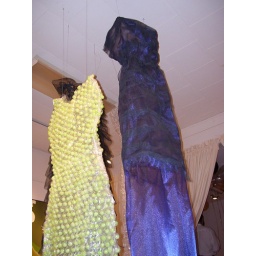
mixed-media dresses by Mimi Czajka Graminski (bubble wrap, plastic grapes, plastic screening and blue silk)